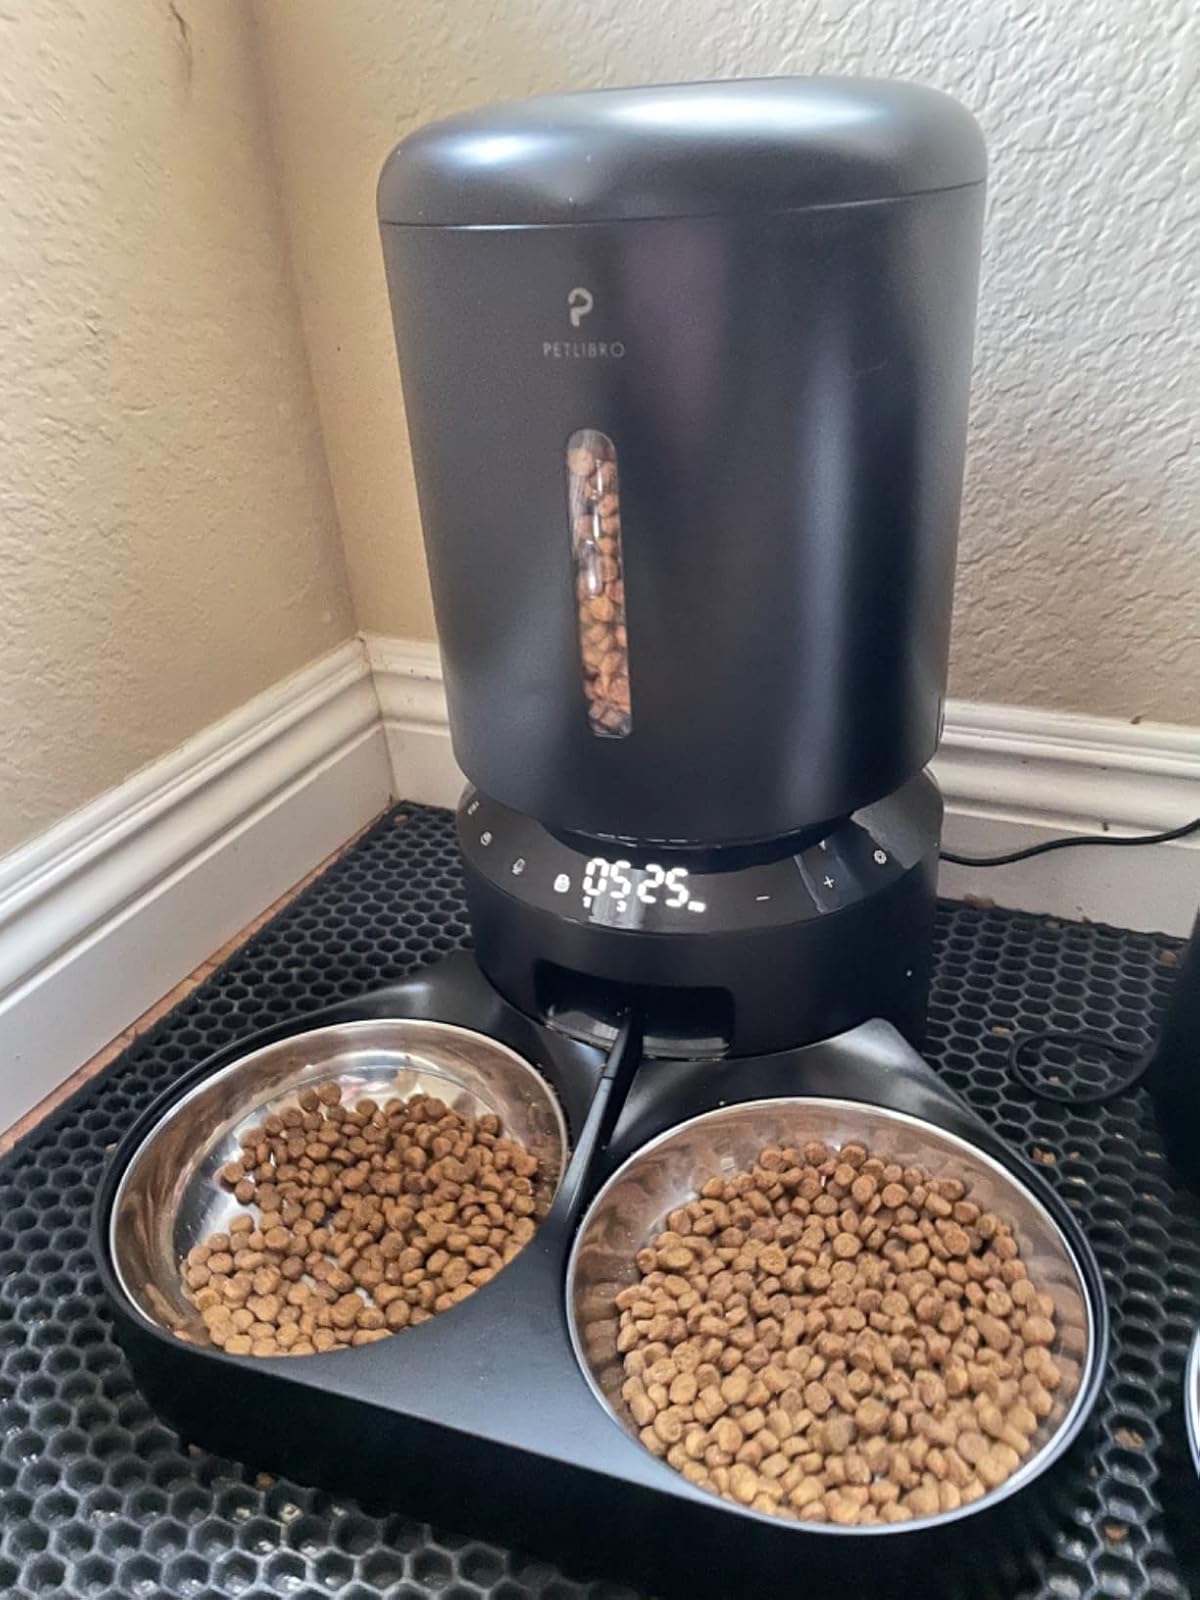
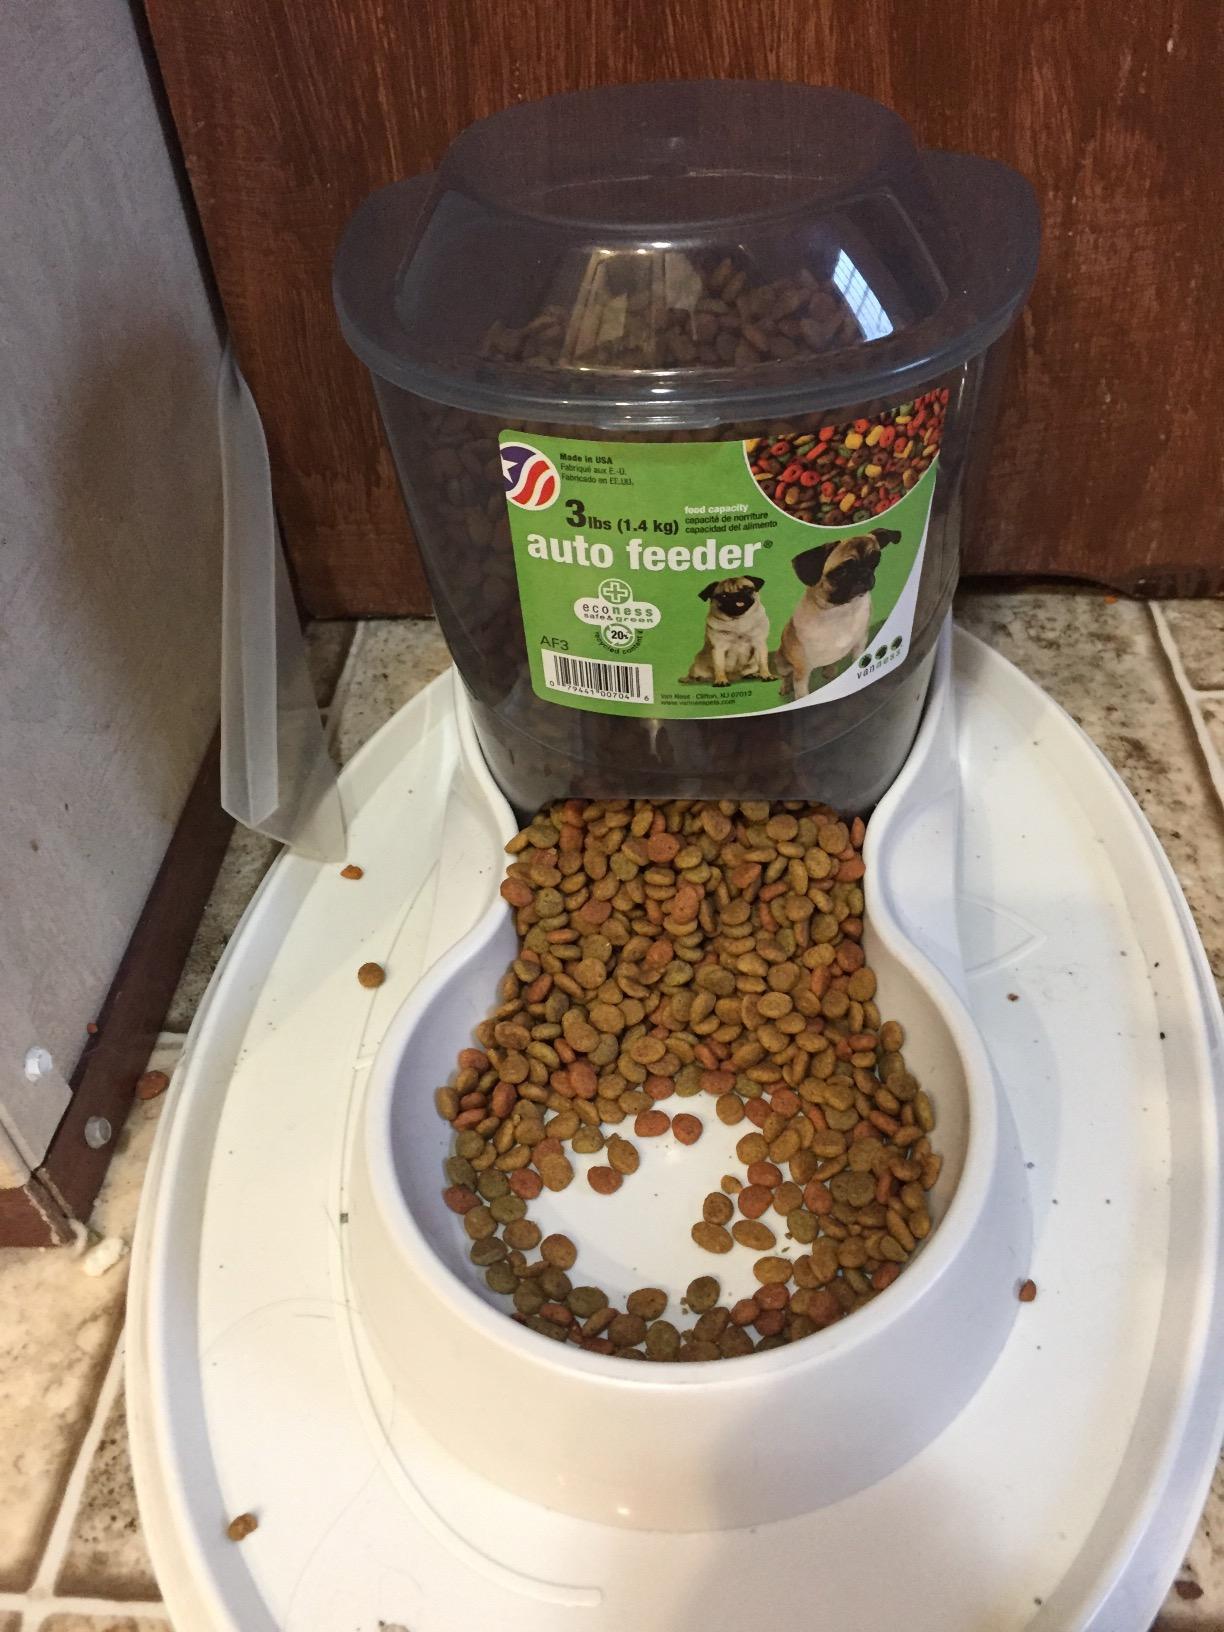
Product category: items_feeder
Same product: no